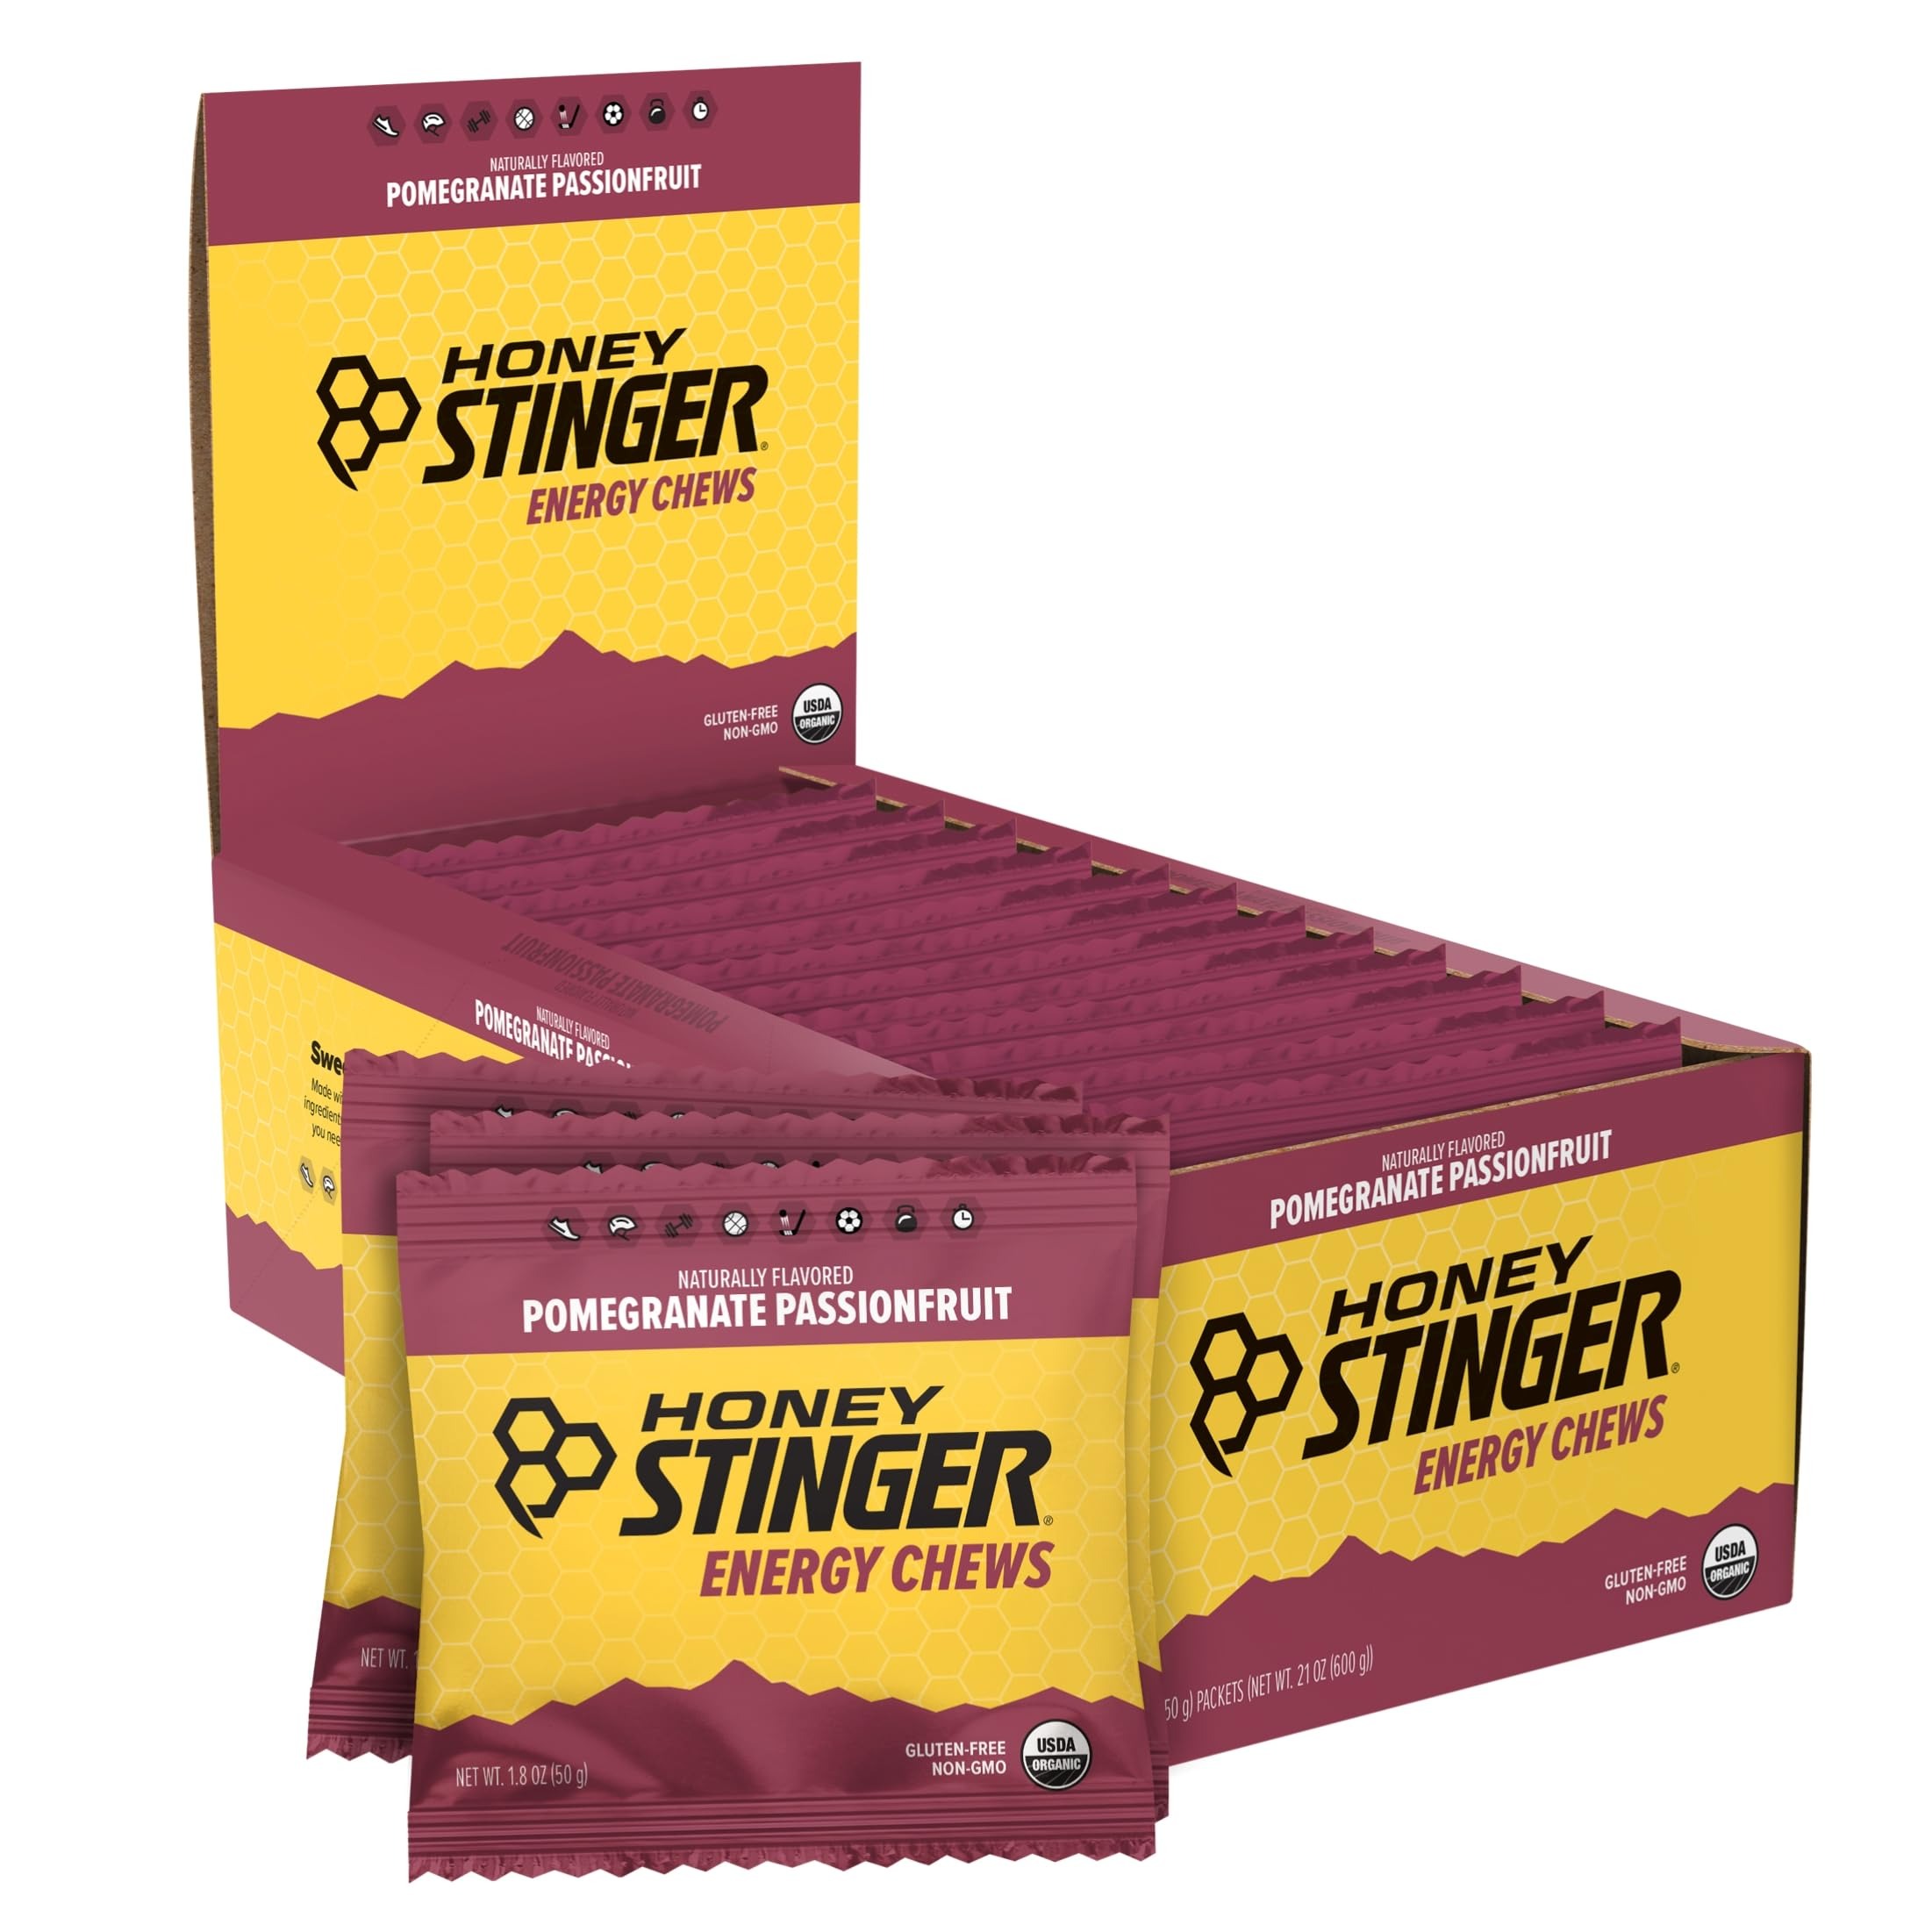
Item Name: Honey Stinger Organic Pomegranate Passionfruit Energy Chew | Gluten Free & Caffeine Free | for Exercise, Running and Performance | Sports Nutrition for Home & Gym, Pre and Mid Workout | 12 Pack
Bullet Point 1: DELICIOUS A little sweet, a little tart, the perfect fruity combination in a 12ct box; These bite-sized soft Energy Chews bring a juicy fruit flavor for quick, sustained energy on-the-go
Bullet Point 2: ENERGY Made for pace-setters and go-getters for a quick energy boost; With 23g carbs per serving and ingredients intended for quick uptake, energy chews are the perfect portable fuel to keep you going without weighing you down
Bullet Point 3: RACE-READY Energy Chews are portable, poppable, and easy to digest, making them a must-have on race day; It’s the perfect snack to throw in your gym bag or take with you while running and biking, or to scale up your home gym workouts
Bullet Point 4: QUALITY INGREDIENTS An excellent source of Vitamin C; USDA Organic; Carbs to boost energy; Sodium to help replenish electrolytes post-exercise; and a blend of natural sweeteners replenishes glycogen stores, improving the capacity for endurance
Bullet Point 5: PROVEN More than 2,000 pro and college teams plus a generation of endurance athletes prepare, perform and refuel with Honey Stinger to help achieve their performance goals and feel better along the way.
Value: 12.0
Unit: Count

Price: 25.535